Byron Dorgan

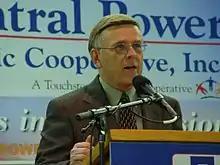
Dorgan speaking in 2005

In 2007, Dorgan was a major supporter of net neutrality legislation in the Senate, seeing it as essential to keeping the Internet open and democratic.